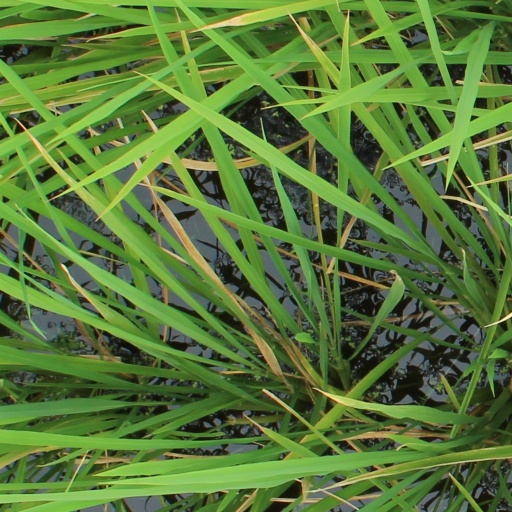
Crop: rice